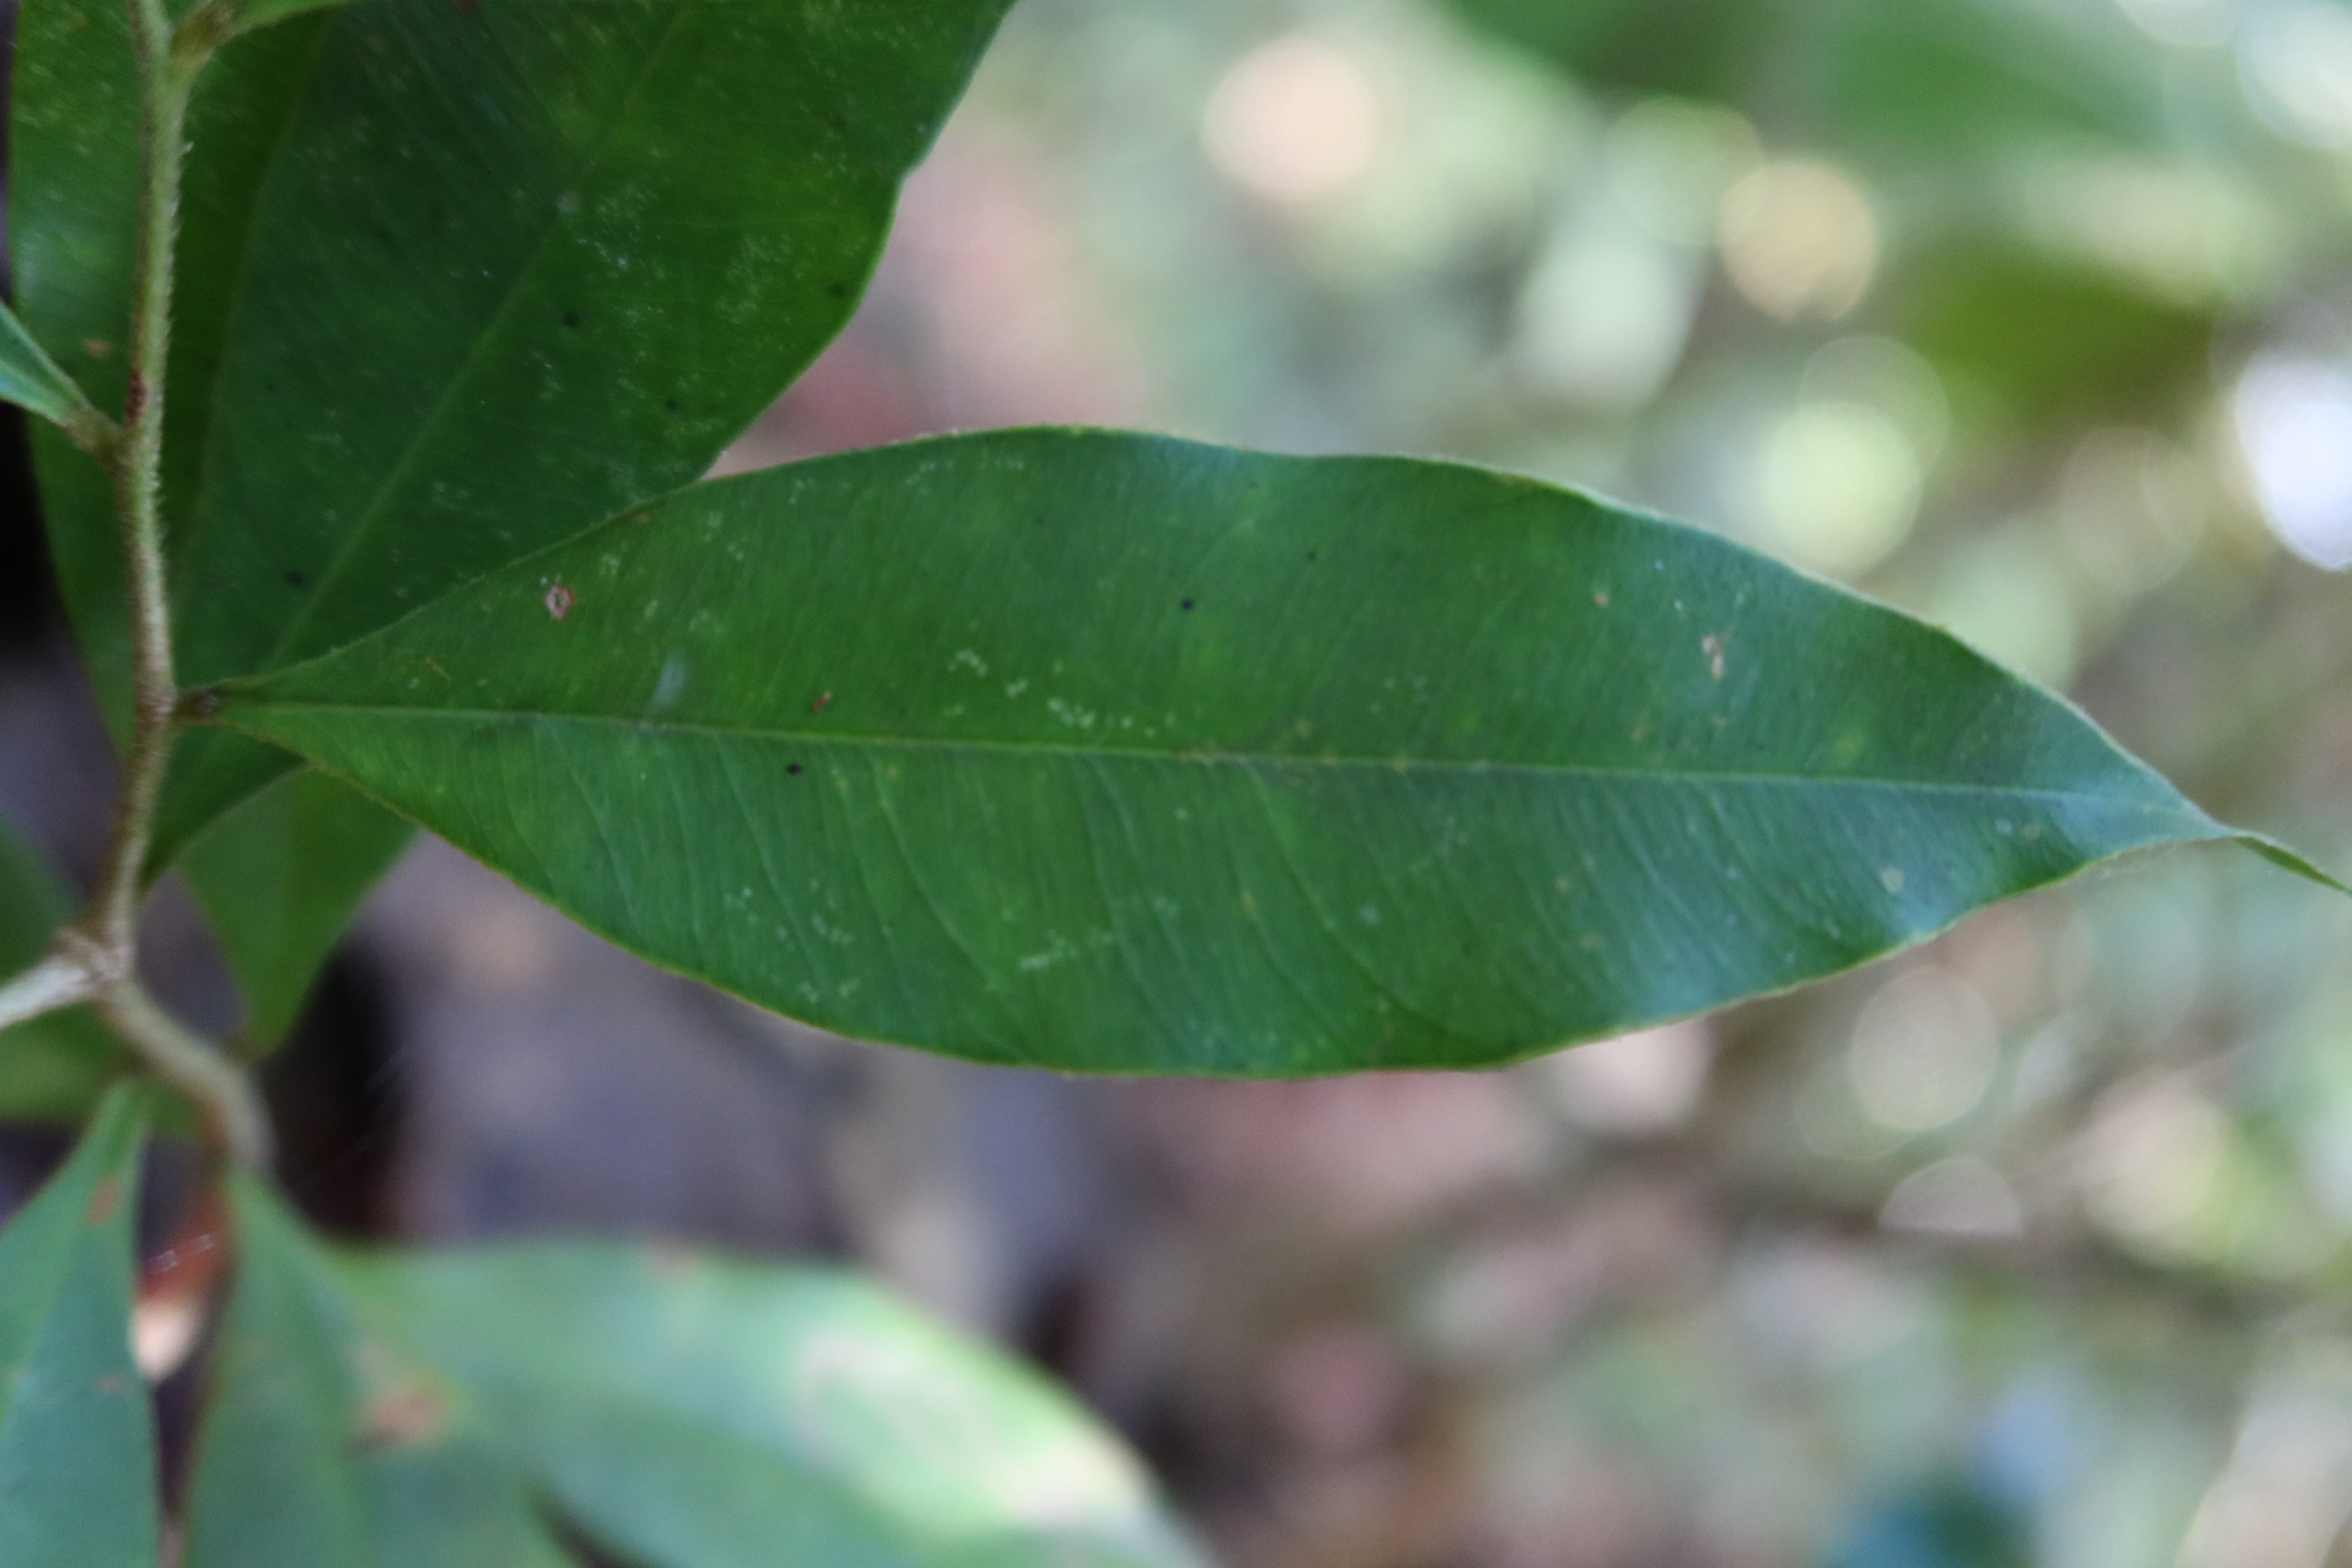
Label: Brown spots